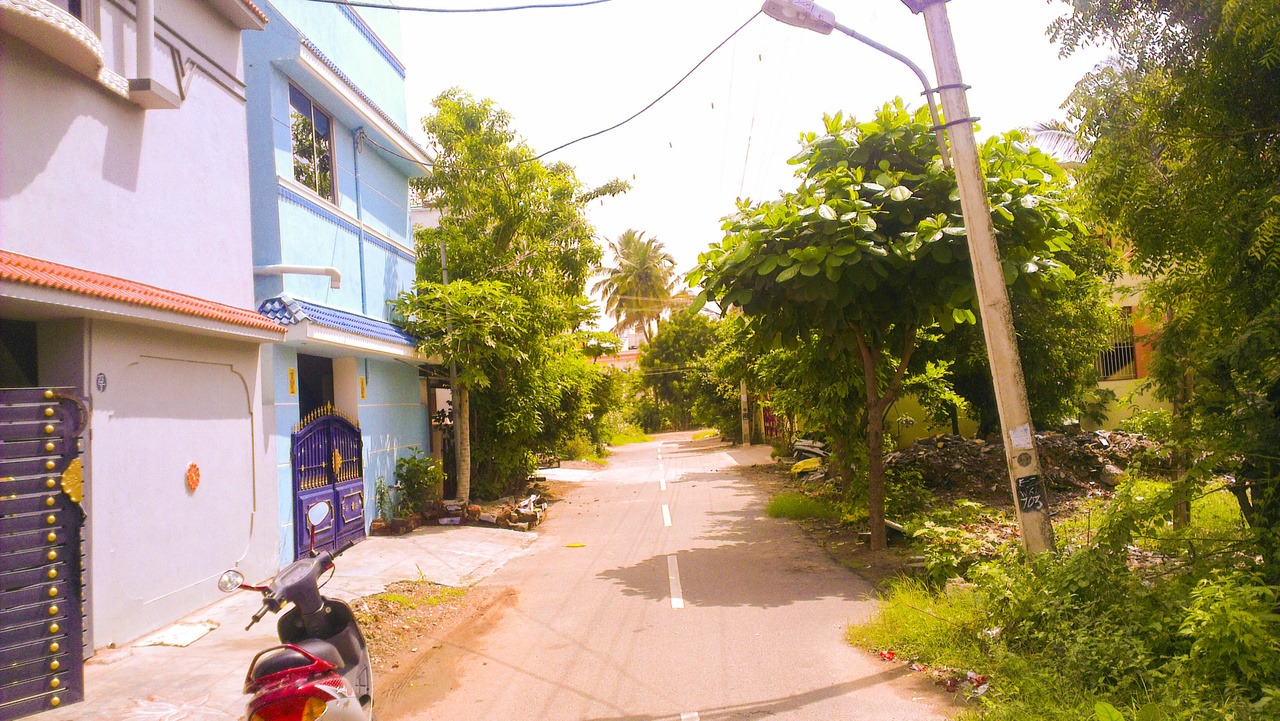
Thiru Kumarana Nagar Extn